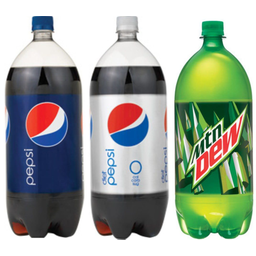
Label: plastic